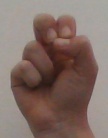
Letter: gaaf